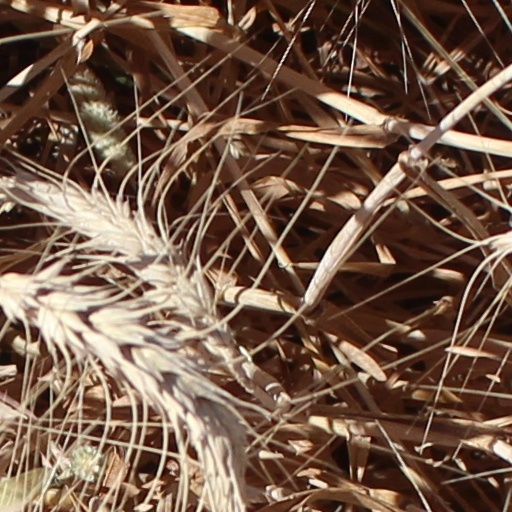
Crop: wheat